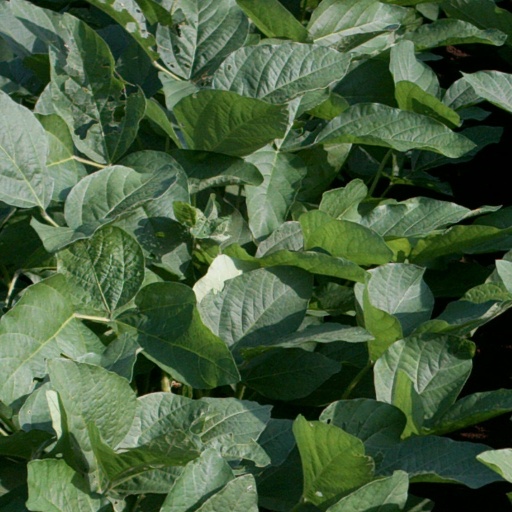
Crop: soybean